A View from a Hill (short story)

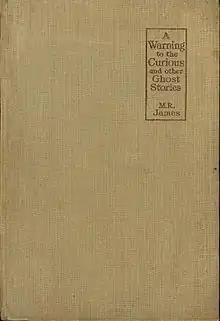
"A View from a Hill" was collected in "A Warning to the Curious" in 1925

"A View from a Hill" is a ghost story by British writer M. R. James, first published in the "London Mercury" in 1925.